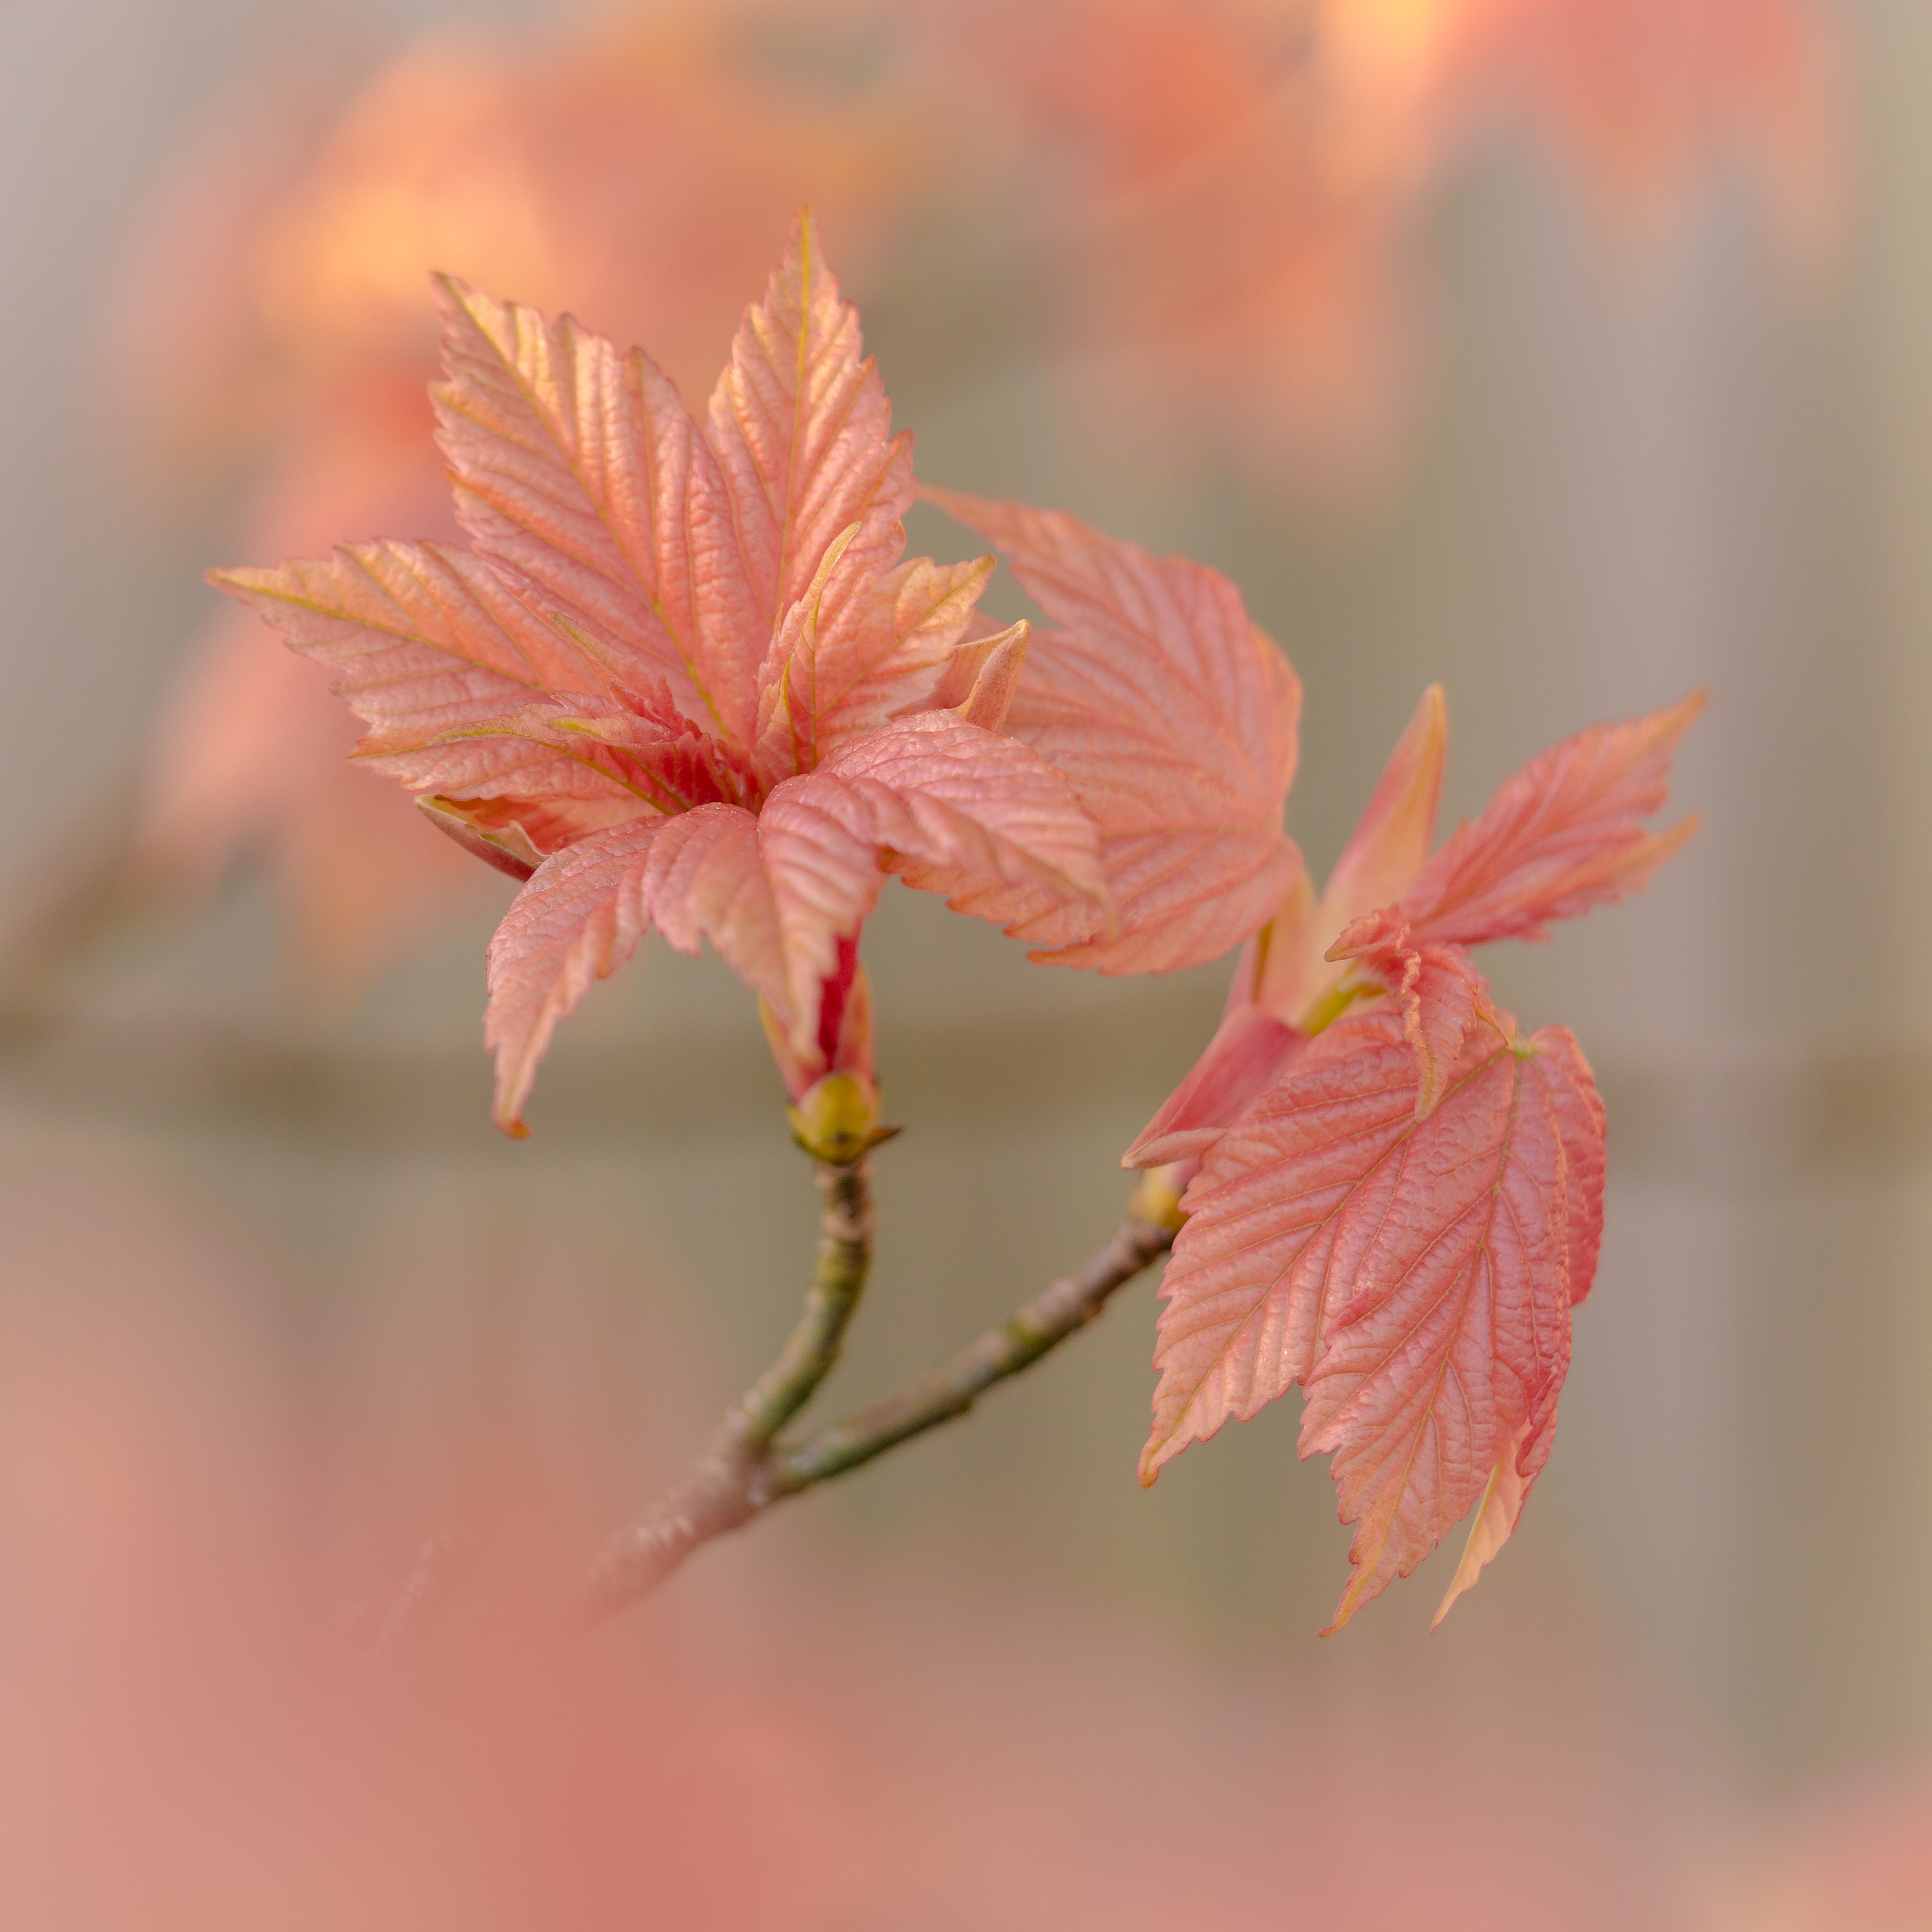
leaf, flower, plant, flowering plant, pink, petal, botany, spring, tree, twig, plant stem, branch, autumn, peach, maple, deciduous